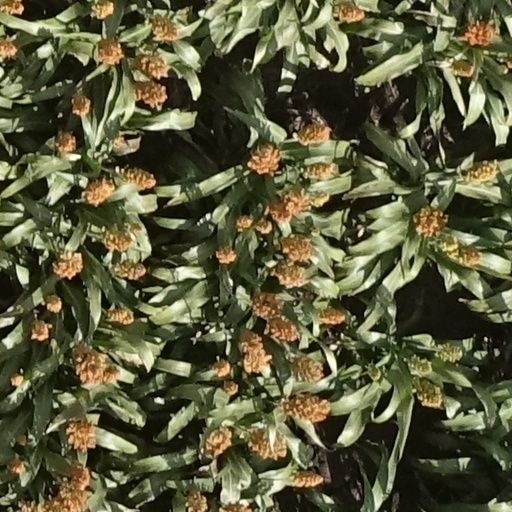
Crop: sorghum